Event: Nepal Earthquake
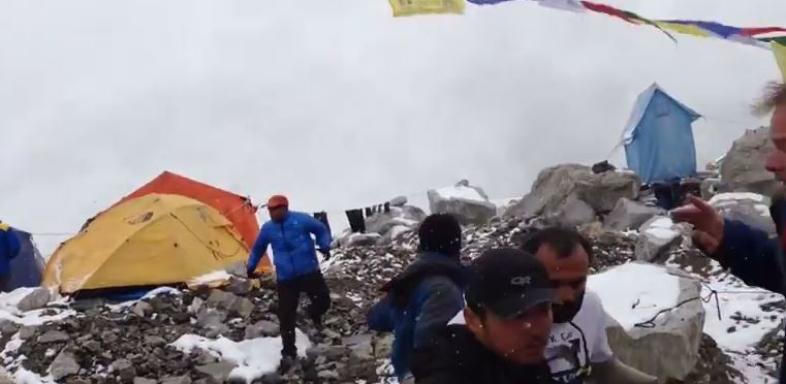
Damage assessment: no_damage